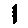
Label: 1